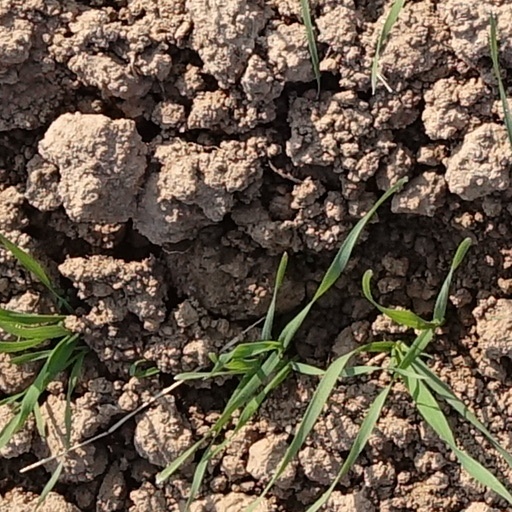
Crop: wheat